Sino-Roman relations

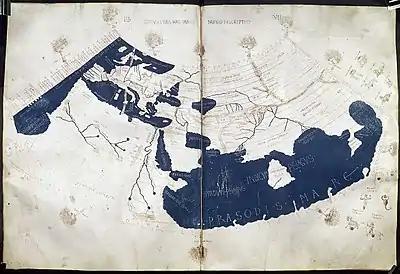
A Renaissance reconstruction of Ptolemy's 1st projection, indicating the Land of Silk ("Serica") in northeast Asia at the end of the overland Silk Road and the land of the Qin ("Sinae") in the southeast at the end of the maritime routes; 1450–1475 AD, attributed to Francesco del Chierico and translated from Greek to Latin by Emmanuel Chrysoloras and Jacobus Angelus.

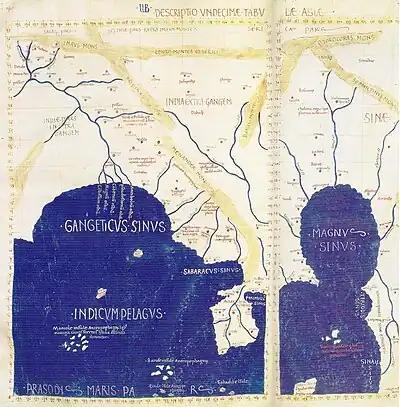
A Renaissance reconstruction of Ptolemy's 11th Asian regional map with the Gulf of the Ganges to the left, the Golden Peninsula (Malaysia) in the centre, and the Great Gulf (Gulf of Thailand) to the right; the land of the Sinae is positioned on its northern and eastern shores.

Beginning in the 1st century BC with Virgil, Horace, and Strabo, Roman historians offer only vague accounts of China and the silk-producing Seres people of the Far East, who were perhaps the ancient Chinese. The 1st-century AD geographer Pomponius Mela asserted that the lands of the Seres formed the centre of the coast of an eastern ocean, flanked to the south by India and to the north by the Scythians of the Eurasian Steppe. The 2nd-century AD Roman historian Florus seems to have confused the Seres with peoples of India, or at least noted that their skin complexions proved that they both lived "beneath another sky" than the Romans. Roman authors generally seem to have been confused about where the Seres were located, in either Central Asia or East Asia. The historian Ammianus Marcellinus wrote that the land of the Seres was enclosed by "lofty walls" around a river called Bautis, possibly a description of the Yellow River.